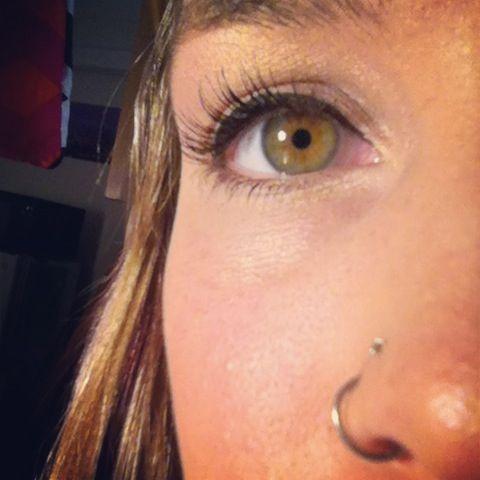
my double nose piercing with a stud and ring .